Mokhtar Dahari

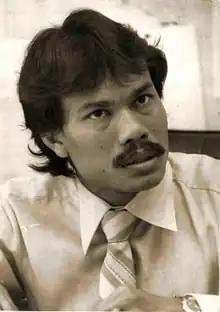
Mokhtar in 1975

Dato' Mohd Mokhtar bin Dahari (IPA: ; (13 November 1953 – 11 July 1991) was a Malaysian professional footballer who played for Selangor. He is considered a legendary footballer in Malaysian history. FIFA acknowledged his 89 goals in international matches and took his team to an World Football Elo Ratings of 61 in 1977. A prolific forward, he was nicknamed Supermokh due to his playing skills and strength. Mokhtar is the all-time top scorer for the Malaysian national team.